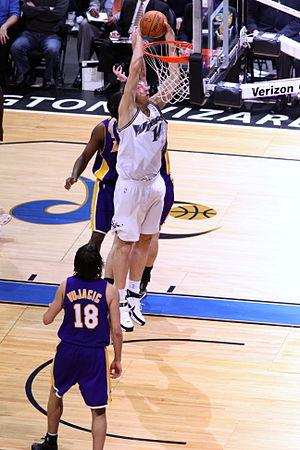
Oleksiy Pecherov, né le 8 décembre 1985 à Donetsk, RSS Ukraine, en Union soviétique, est un joueur ukrainien de basket-ball.